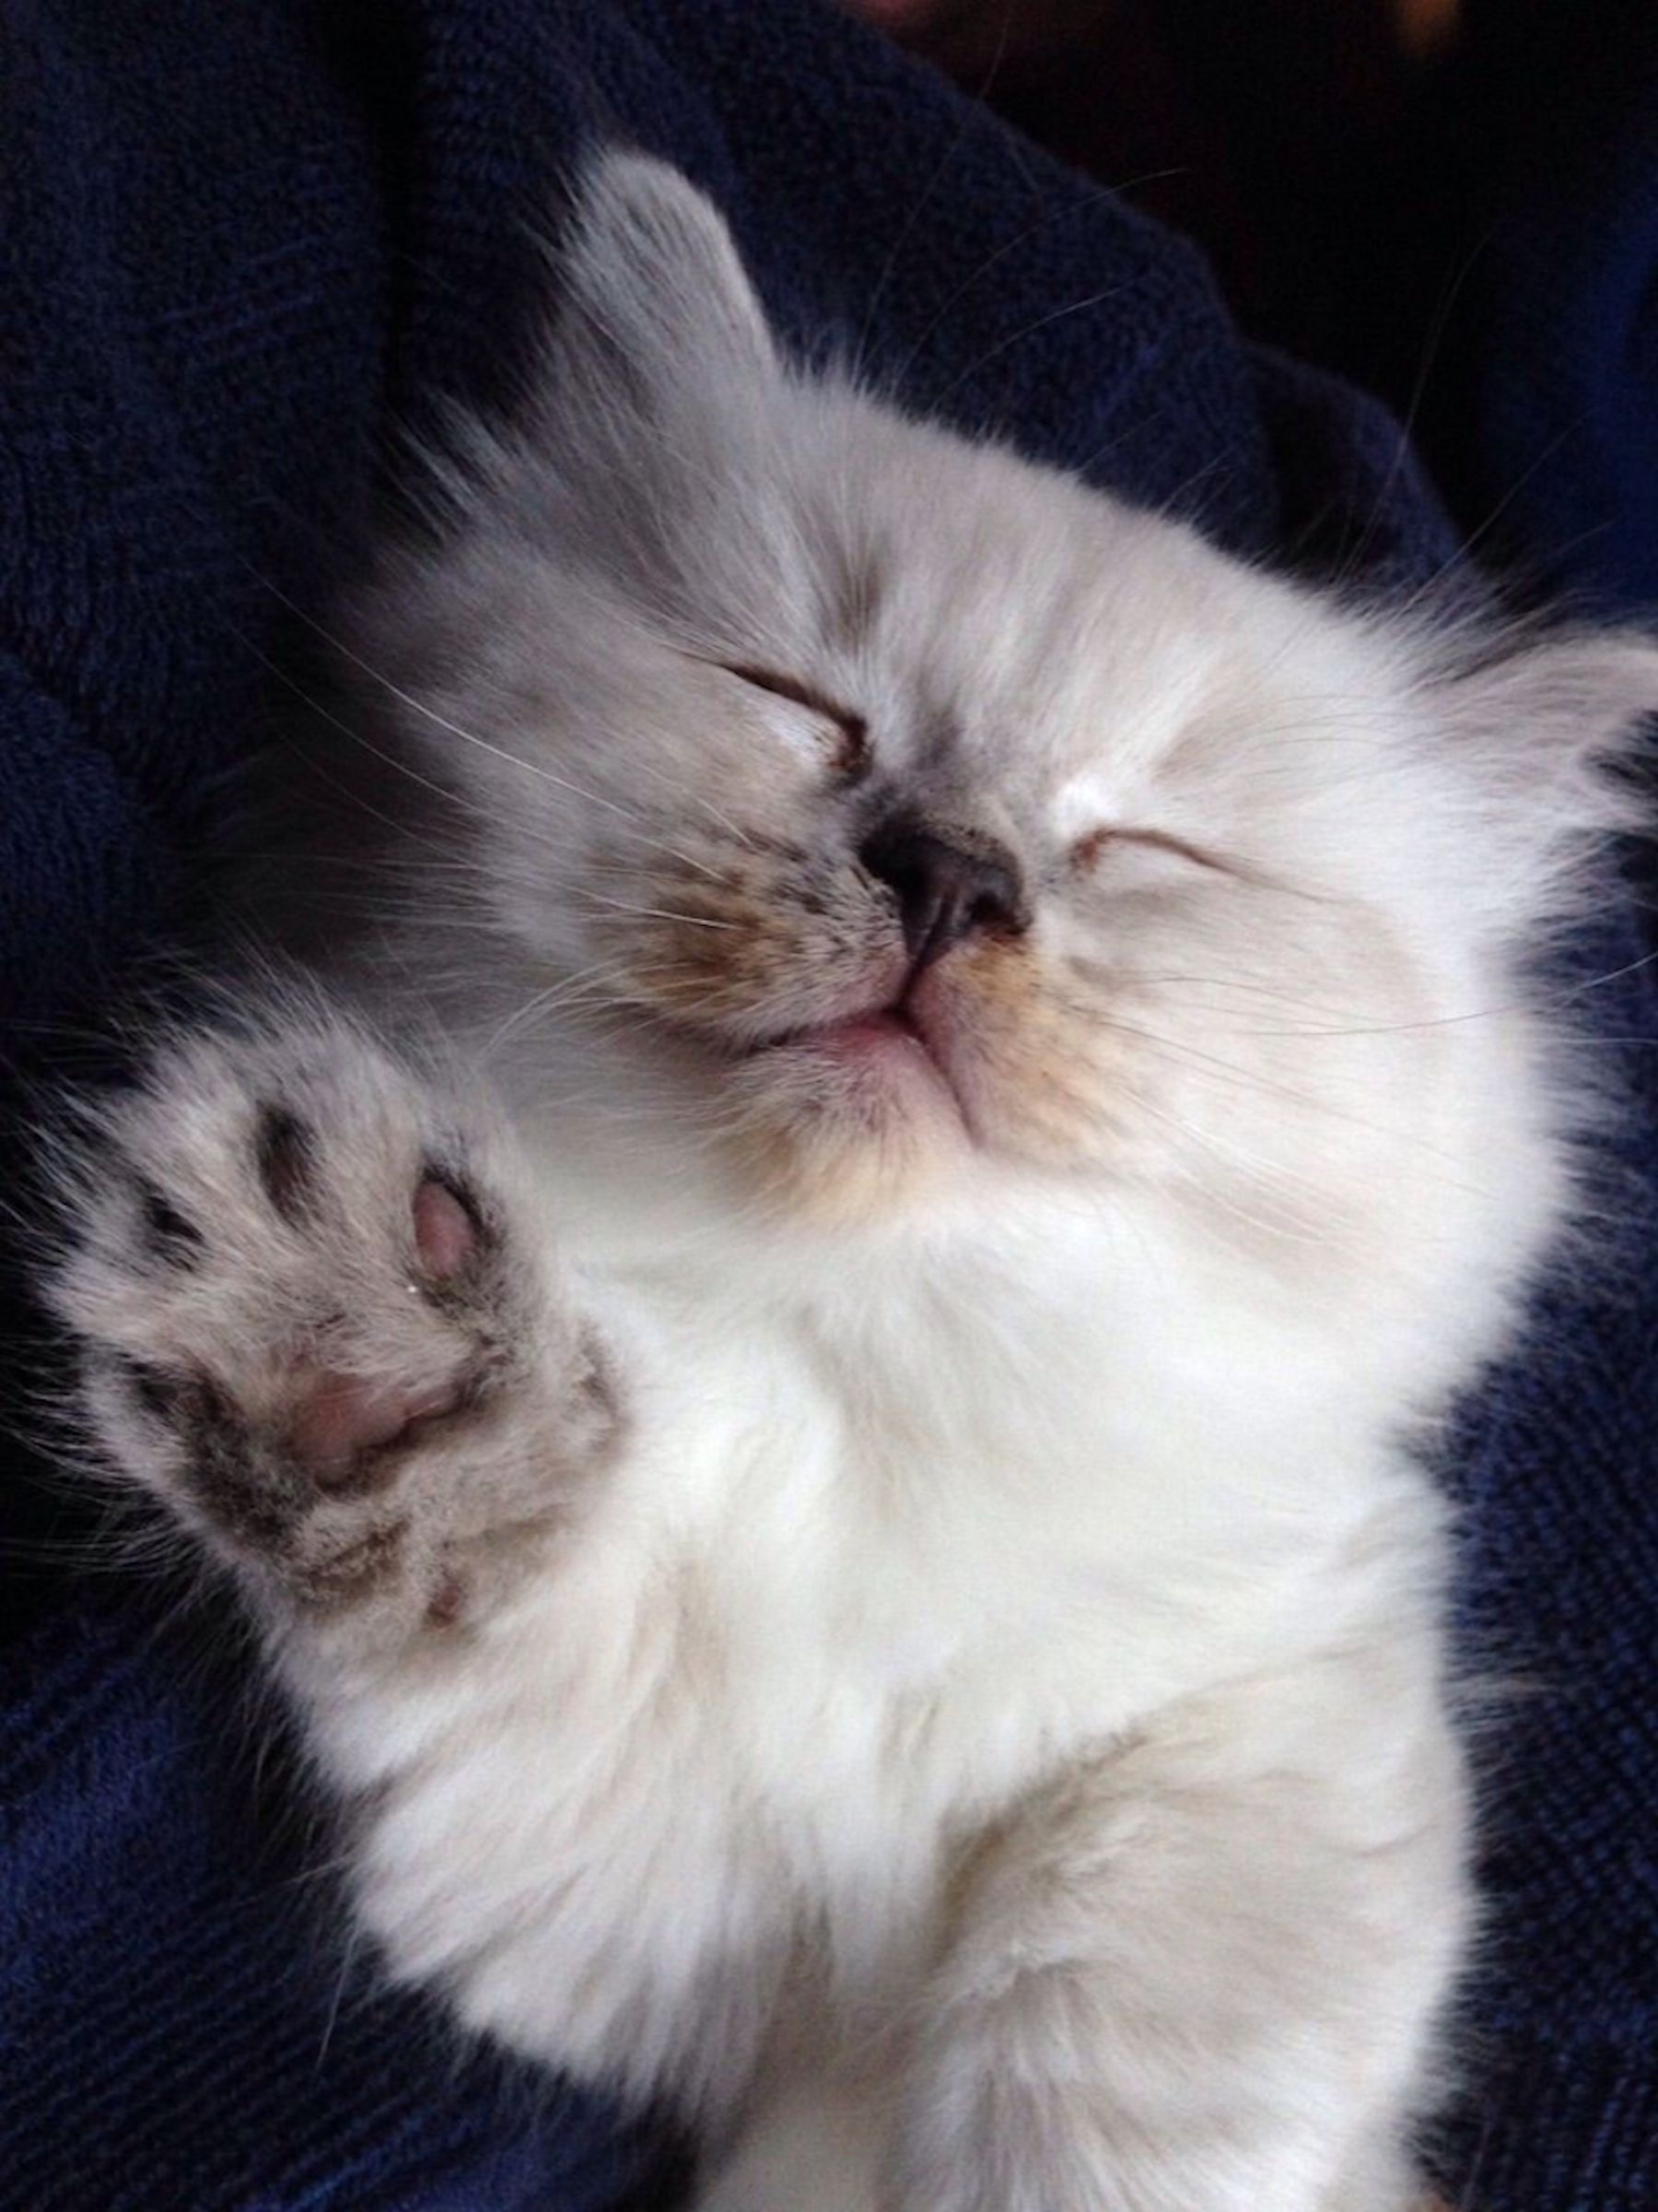
kitten, cat, mammal, nose, whiskers, vertebrate, ragdoll, greetings, persian, cat baby, small to medium sized cats, cat like mammal, carnivoran, domestic short haired cat, domestic long haired cat, british semi longhair, napoleon cat